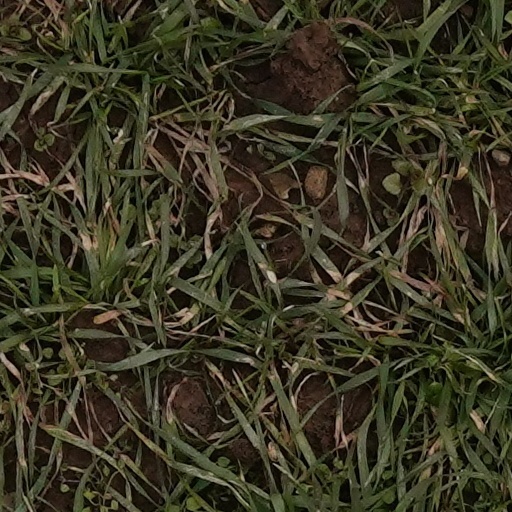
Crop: wheat